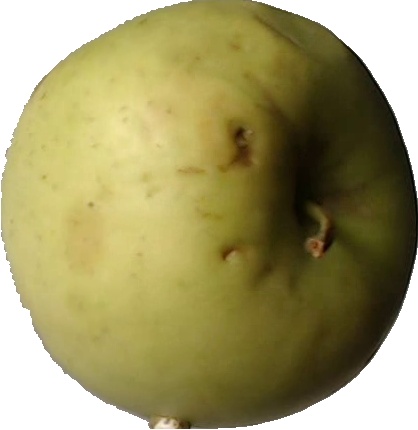
Label: apple_golden_3